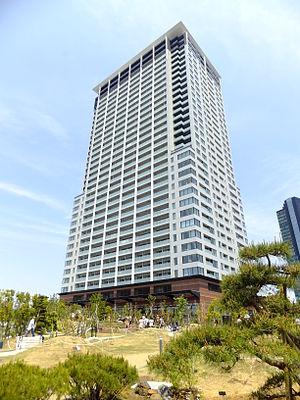
Taisei Corporation est une société japonaise qui a été fondée en 1873. Ses principaux domaines d'activité commerciale sont la construction de gratte-ciel, l'ingénierie civile, et la promotion immobilière.
La Cross Air Tower est un gratte-ciel construit à Tokyo de 2010 à 2013 dans le district de Meguro-ku. Il mesure 156 mètres de hauteur et abrite des logements et des bureaux.